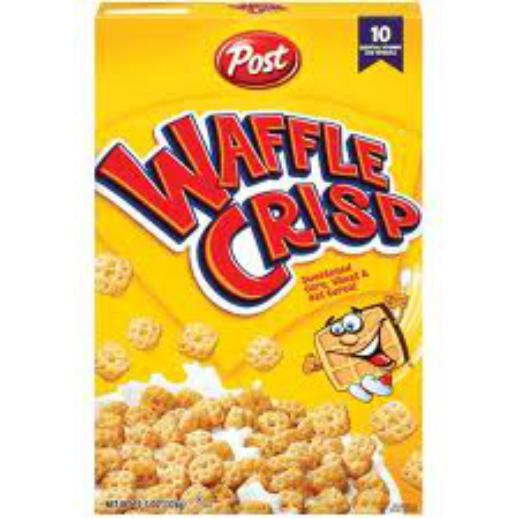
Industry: Food